Sam Bradford

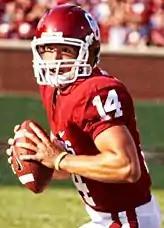
Sam Bradford during the 2008 NCAA season.

The following season Bradford surpassed quarterback coach Josh Heupel's school record for passing yards in a single game with 468 yards. Bradford led the Sooners to their third straight Big 12 Championship and defeated Missouri 62–21. In the process, the Sooners broke Hawaii's 2006 record for the most points in a single season with 702 points. Also, the Sooners were the first team in NCAA history to score 60 or more points in five straight games. Oklahoma finished the 2008 regular season with a 12–1 record, ranking #2 in the AP Poll and #1 in the BCS Standings. The Sooners earned a trip to play Florida at the 2009 BCS National Championship Game. Bradford turned in one of the best seasons ever by a quarterback, passing for 4,720 yards with 50 touchdowns and just eight interceptions.